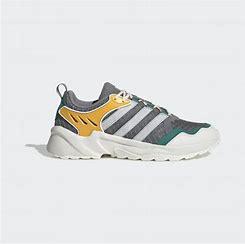
Brand: adidas
Model: neo Adidas NEO 20 20 FX